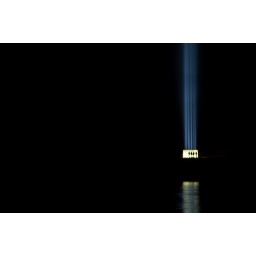
The black things on the bottom of the tower are people taking pictures of themselves by the tower